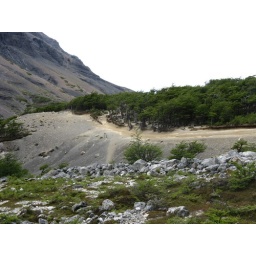
beach sand in the mountains